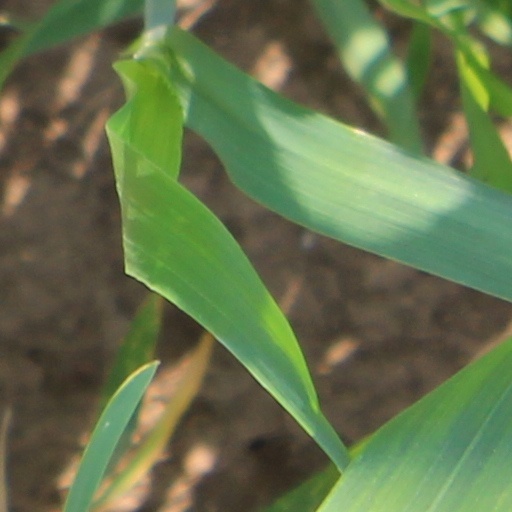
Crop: wheat